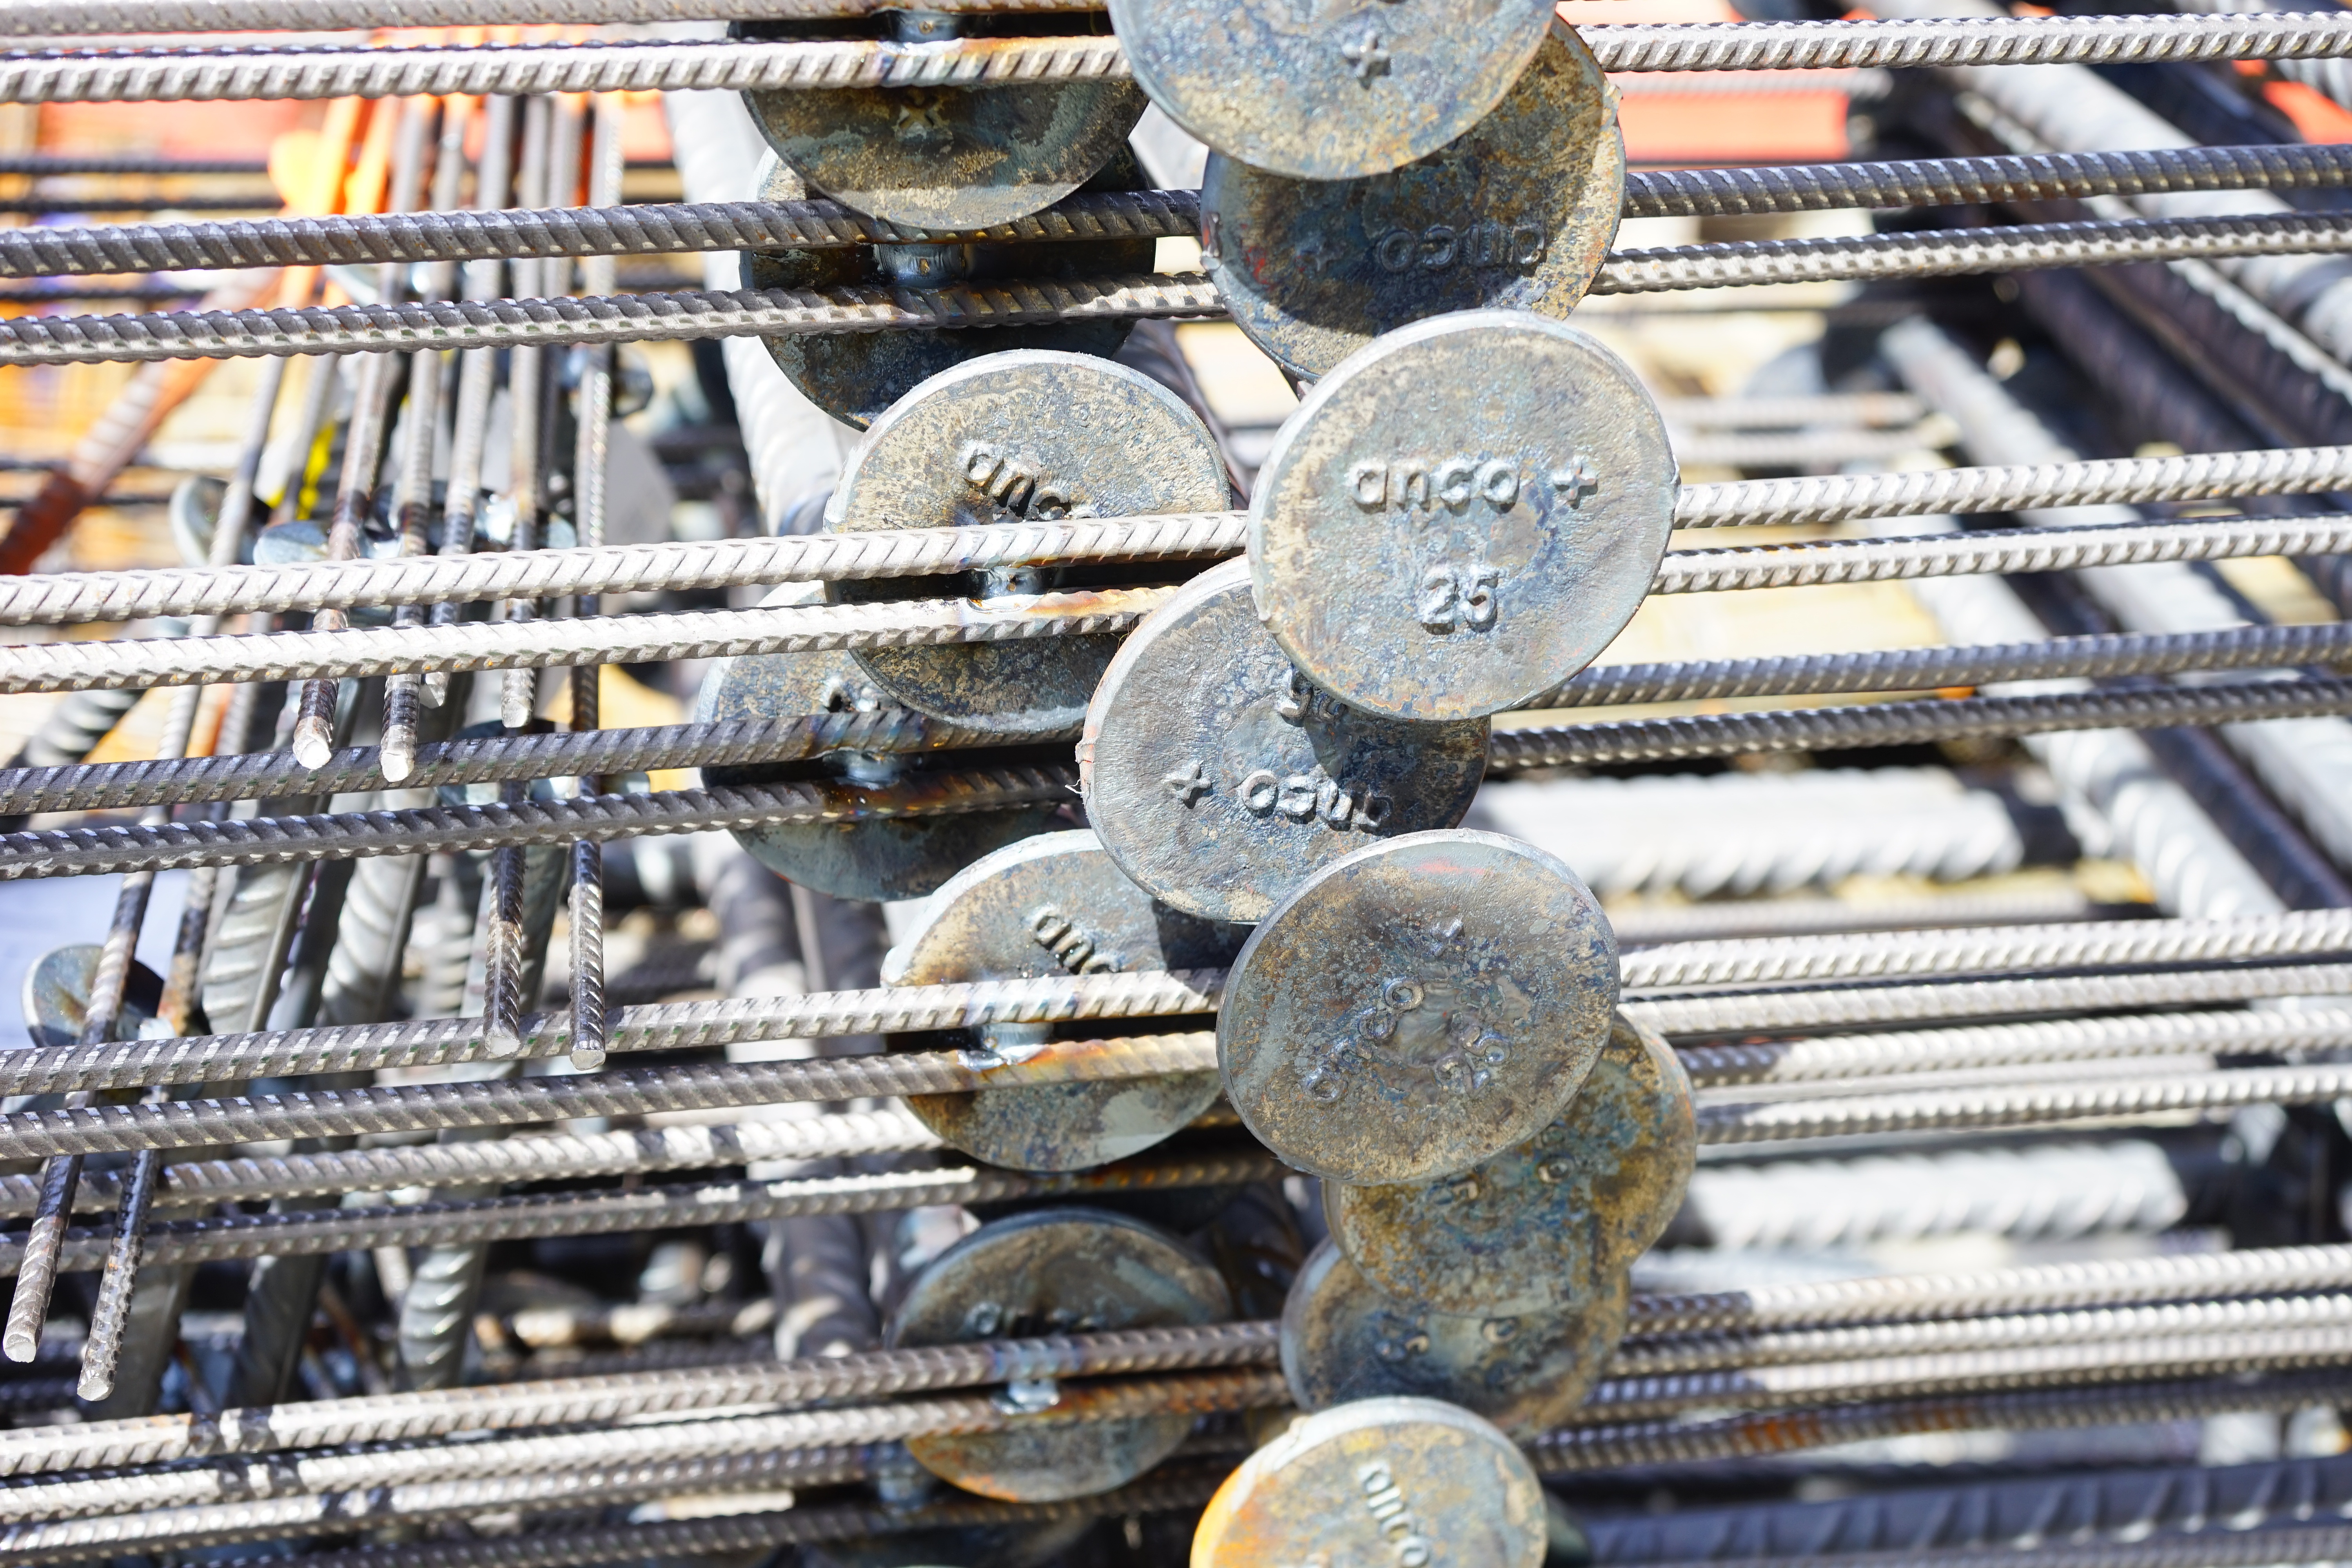
track, metal, material, manufacturing, building material, components, build, iron, rebar, scrap, construction material, building construction, stahlbau, steel for construction, concrete construction, iron carrier, steel mesh, machine tool, structural steel matt, construction craft, building industry